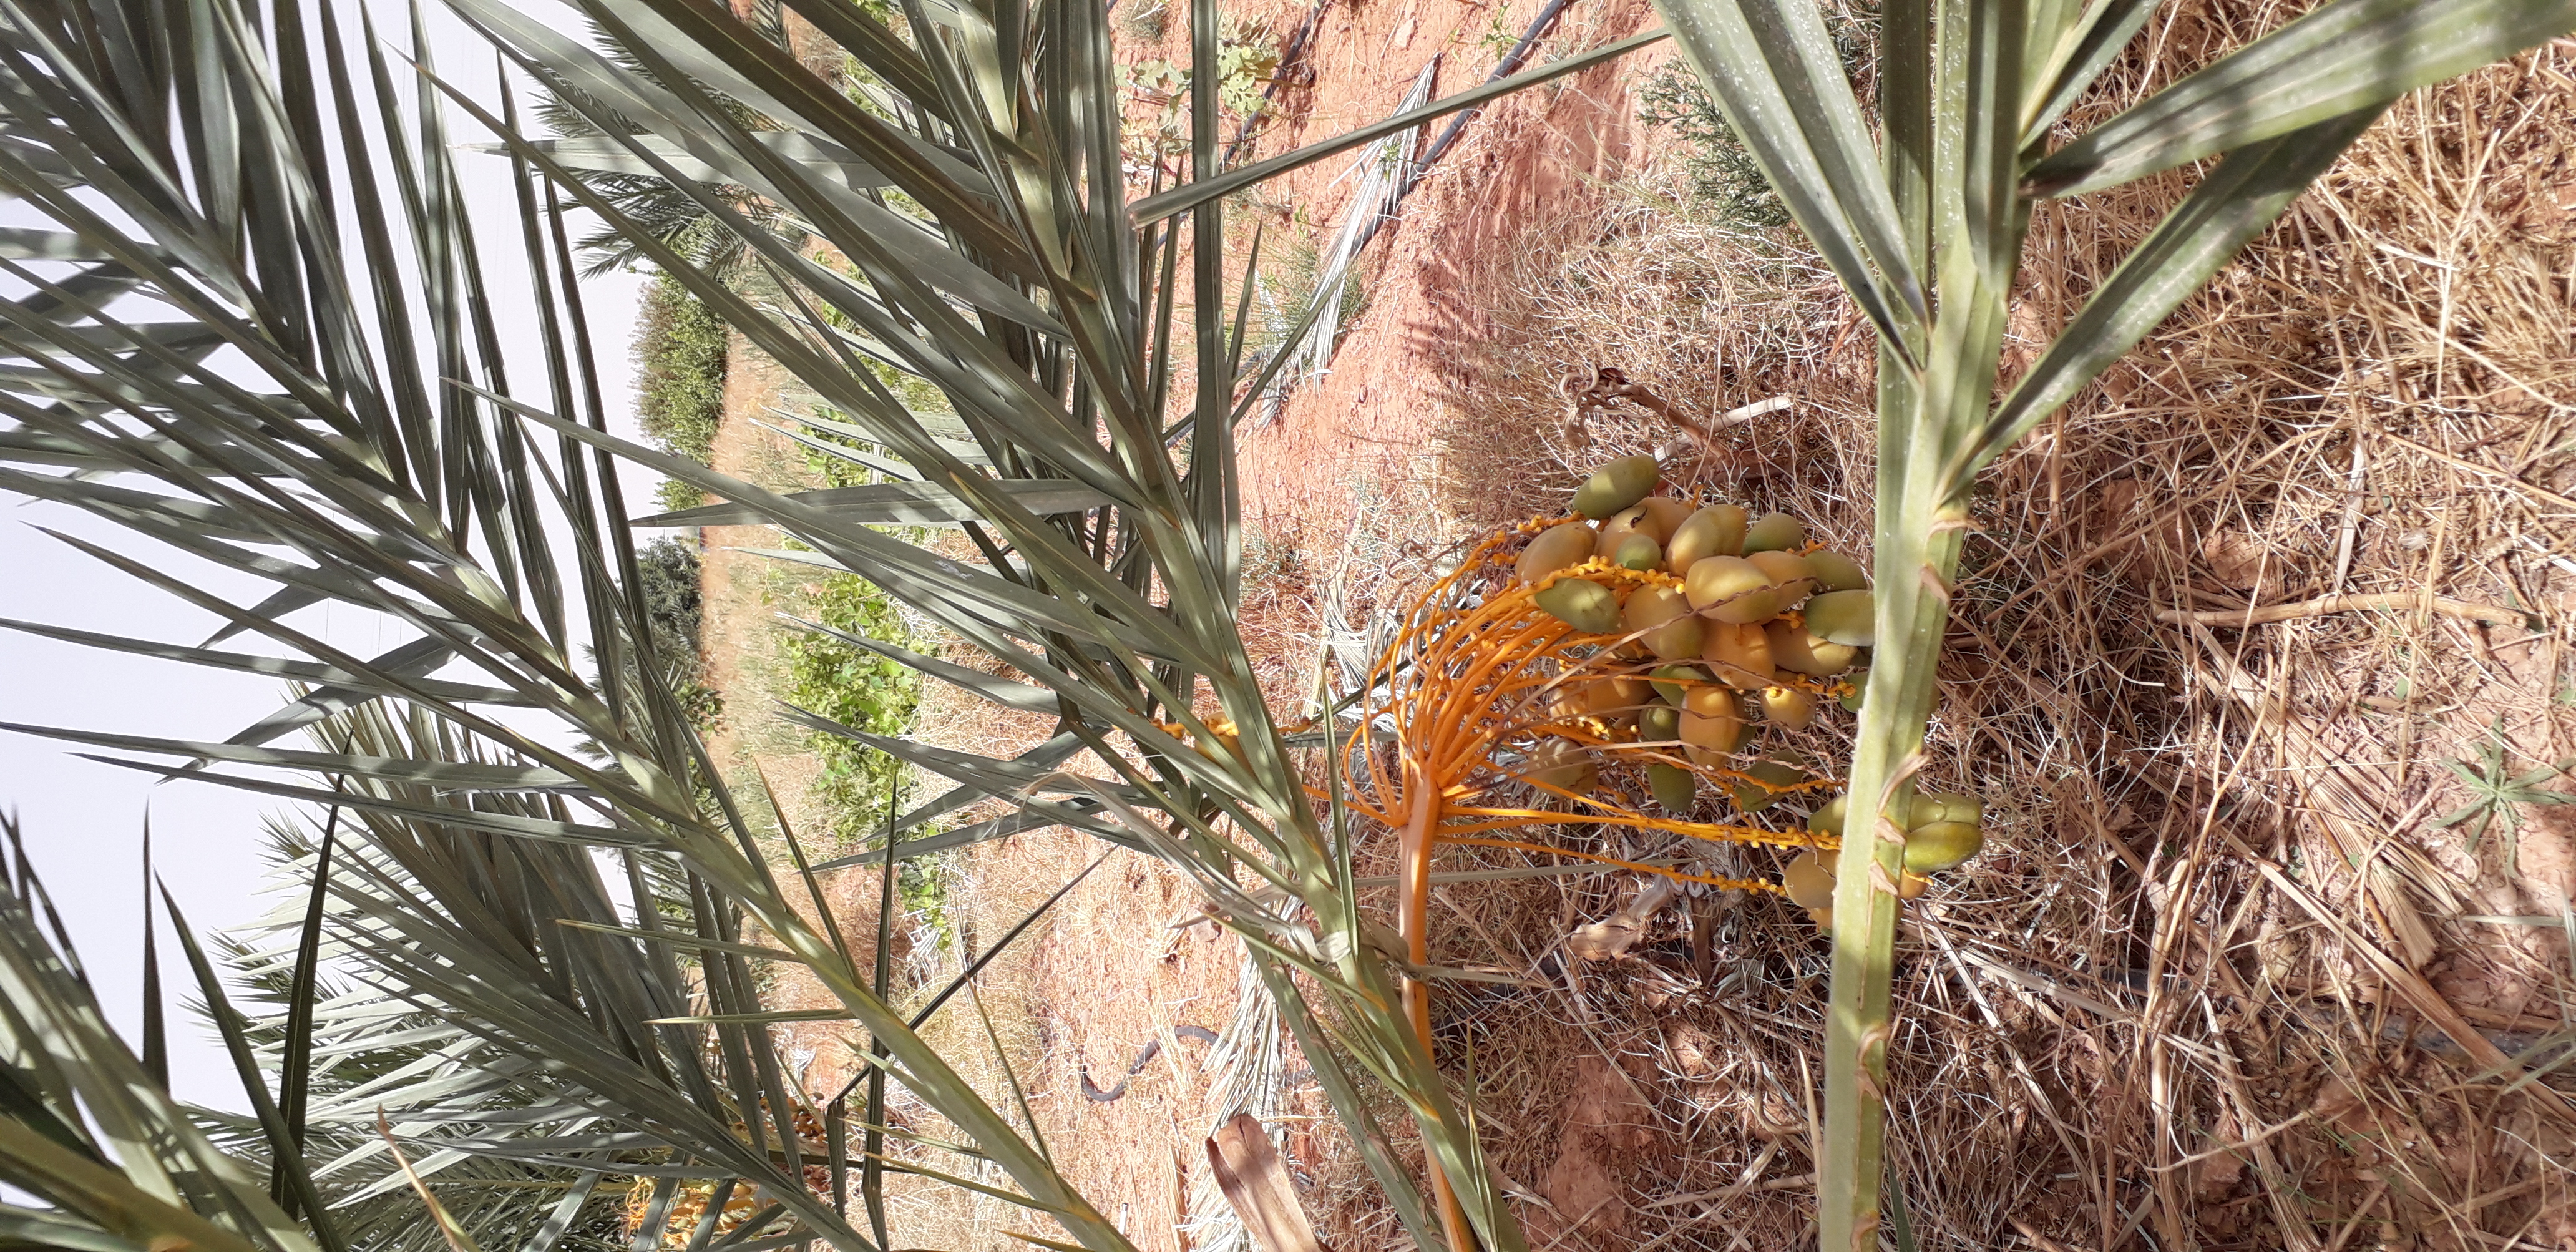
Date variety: Boumajhoul